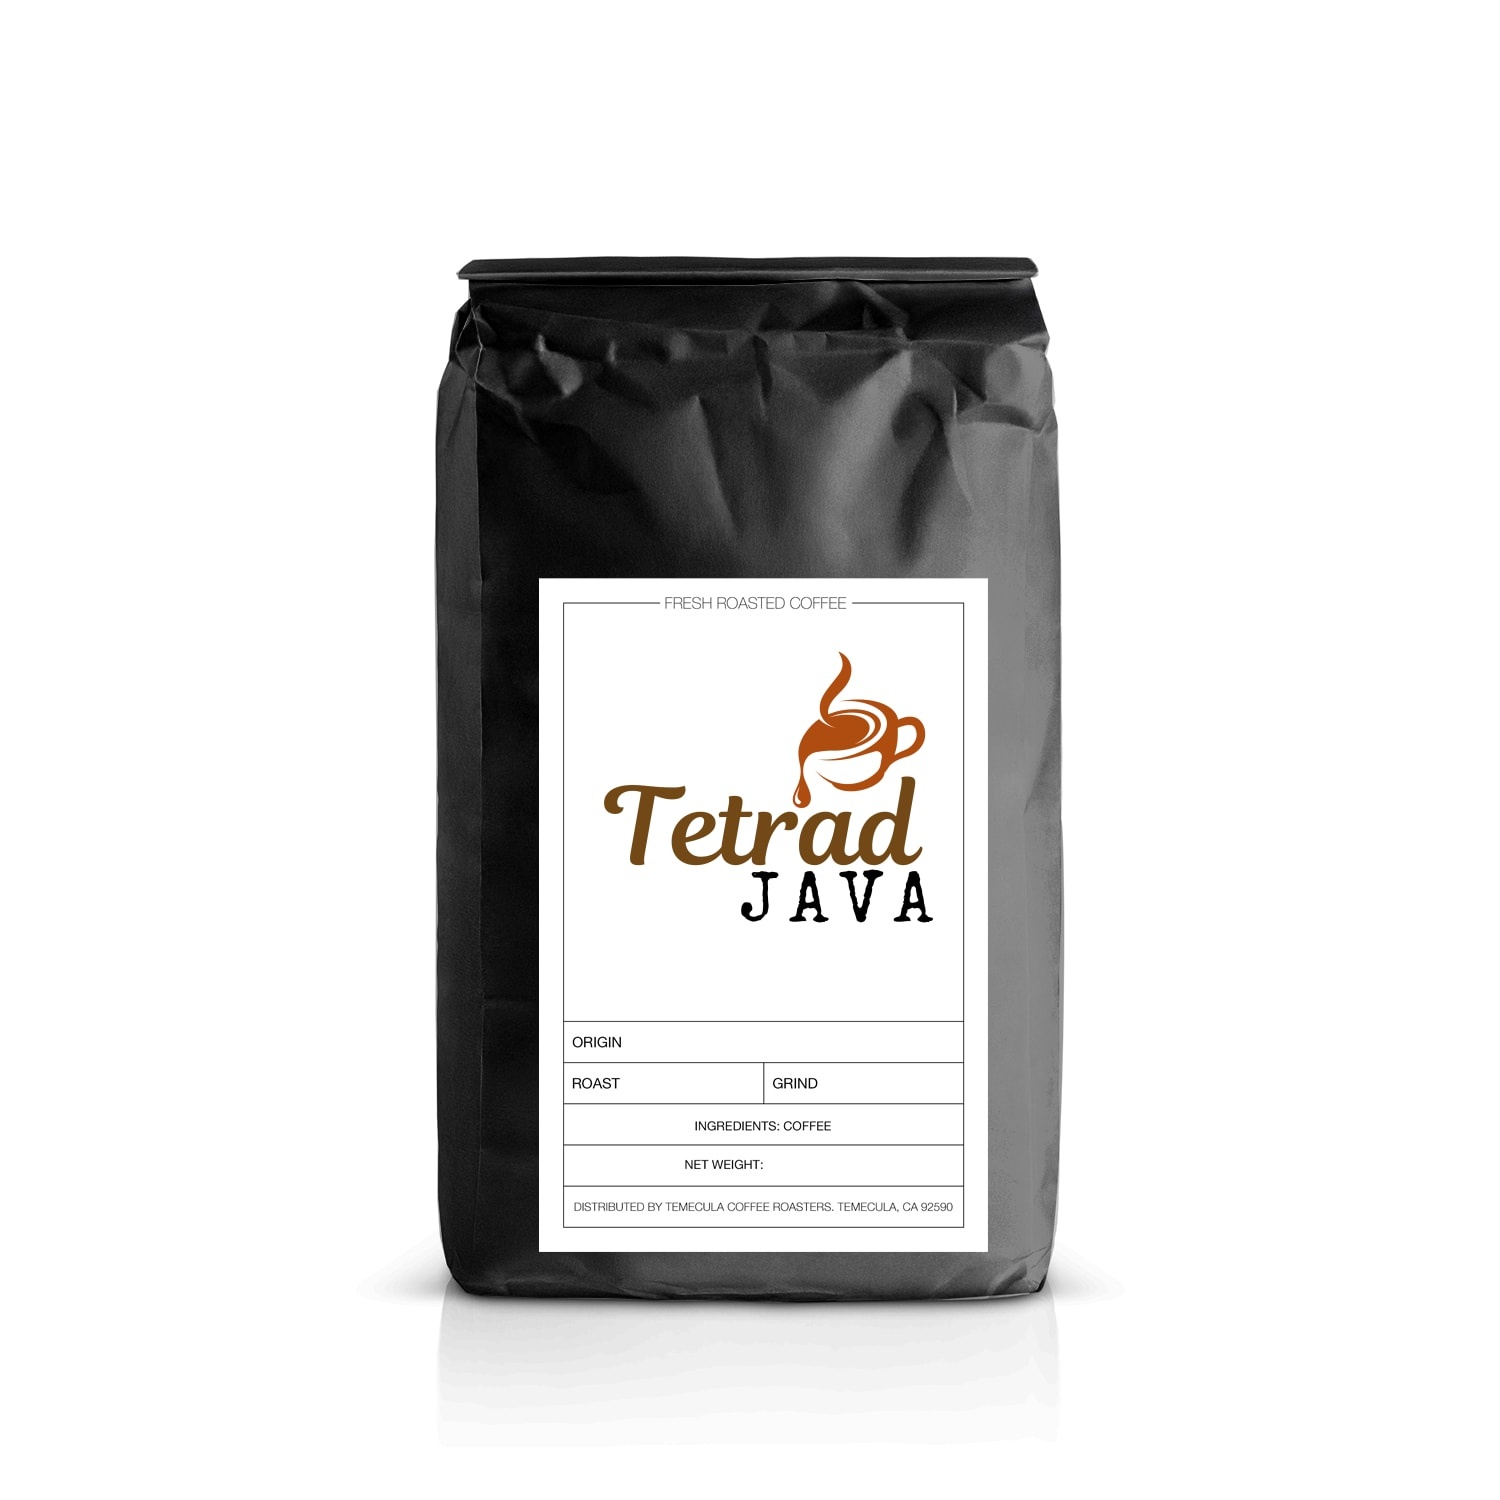
Guatemala
Roast : Medium Tasting Profile : Dark chocolate, bright fruit, butterscotch. Grower : Smallholder farmers from Antigua Variety : Bourbon, Catuai, Caturra, & Typica Region : Antigua Guatemala Altitude : 1200-1616 M Soil Type : Volcanic Loam Process : Fully washed and sun dried.
Brand: Tetrad Java
Category: Food, Beverages & Tobacco > Beverages > Coffee > Coffee Beans & Ground Coffee